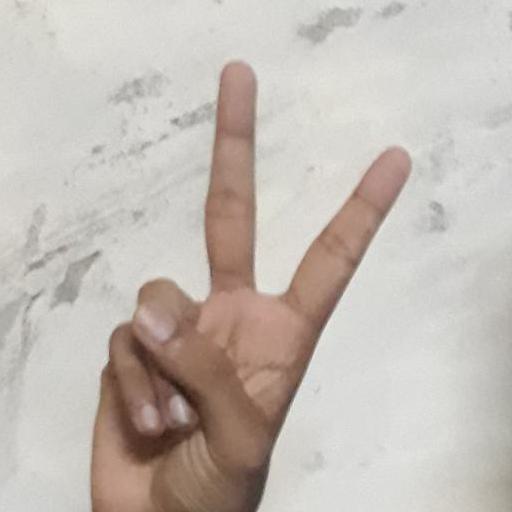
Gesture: peace